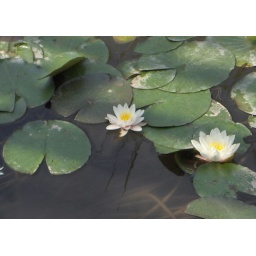
i jumped off the wooden deck on to a stone in the pond to get this :)